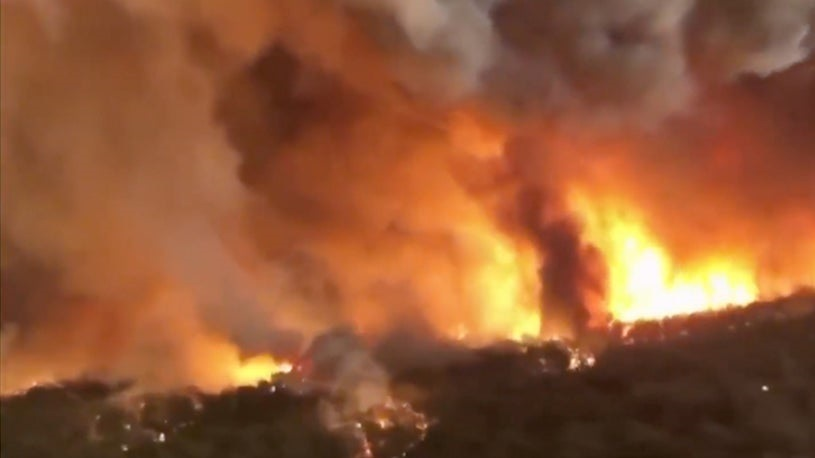
Fire: yes
Smoke: yes